Bajío

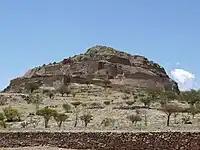
Ancient city of La Quemada.

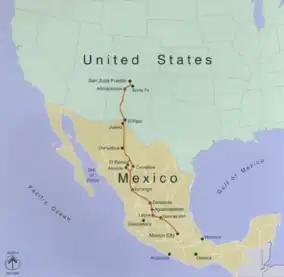
Camino Real de Tierra Adentro (Silver Road).

Recent archeological studies have discovered an extensive historic cultural tradition that is unique to the region, particularly along the flood plains of the Lerma and the Laja Rivers. The Bajío Culture flourished from 300 to 650 CE, with cultural centers ranging from El Cóporo in the far north of Guanajuato to Plazuelas in the far southwest. More than 1,400 sites have been discovered throughout the state of Guanajuato, with only the sites of Cañada de la Virgen, El Cóporo, Peralta, and Plazuelas having received extensive study.